Volker Ullrich (politician)

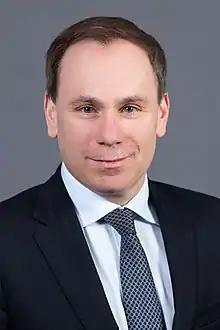
Ullrich in 2020

Volker Ullrich (born 14 October 1975) is a German politician of the Christian Social Union (CSU) who has been serving as a member of the Bundestag from the state of Bavaria from 2013 until 2025.